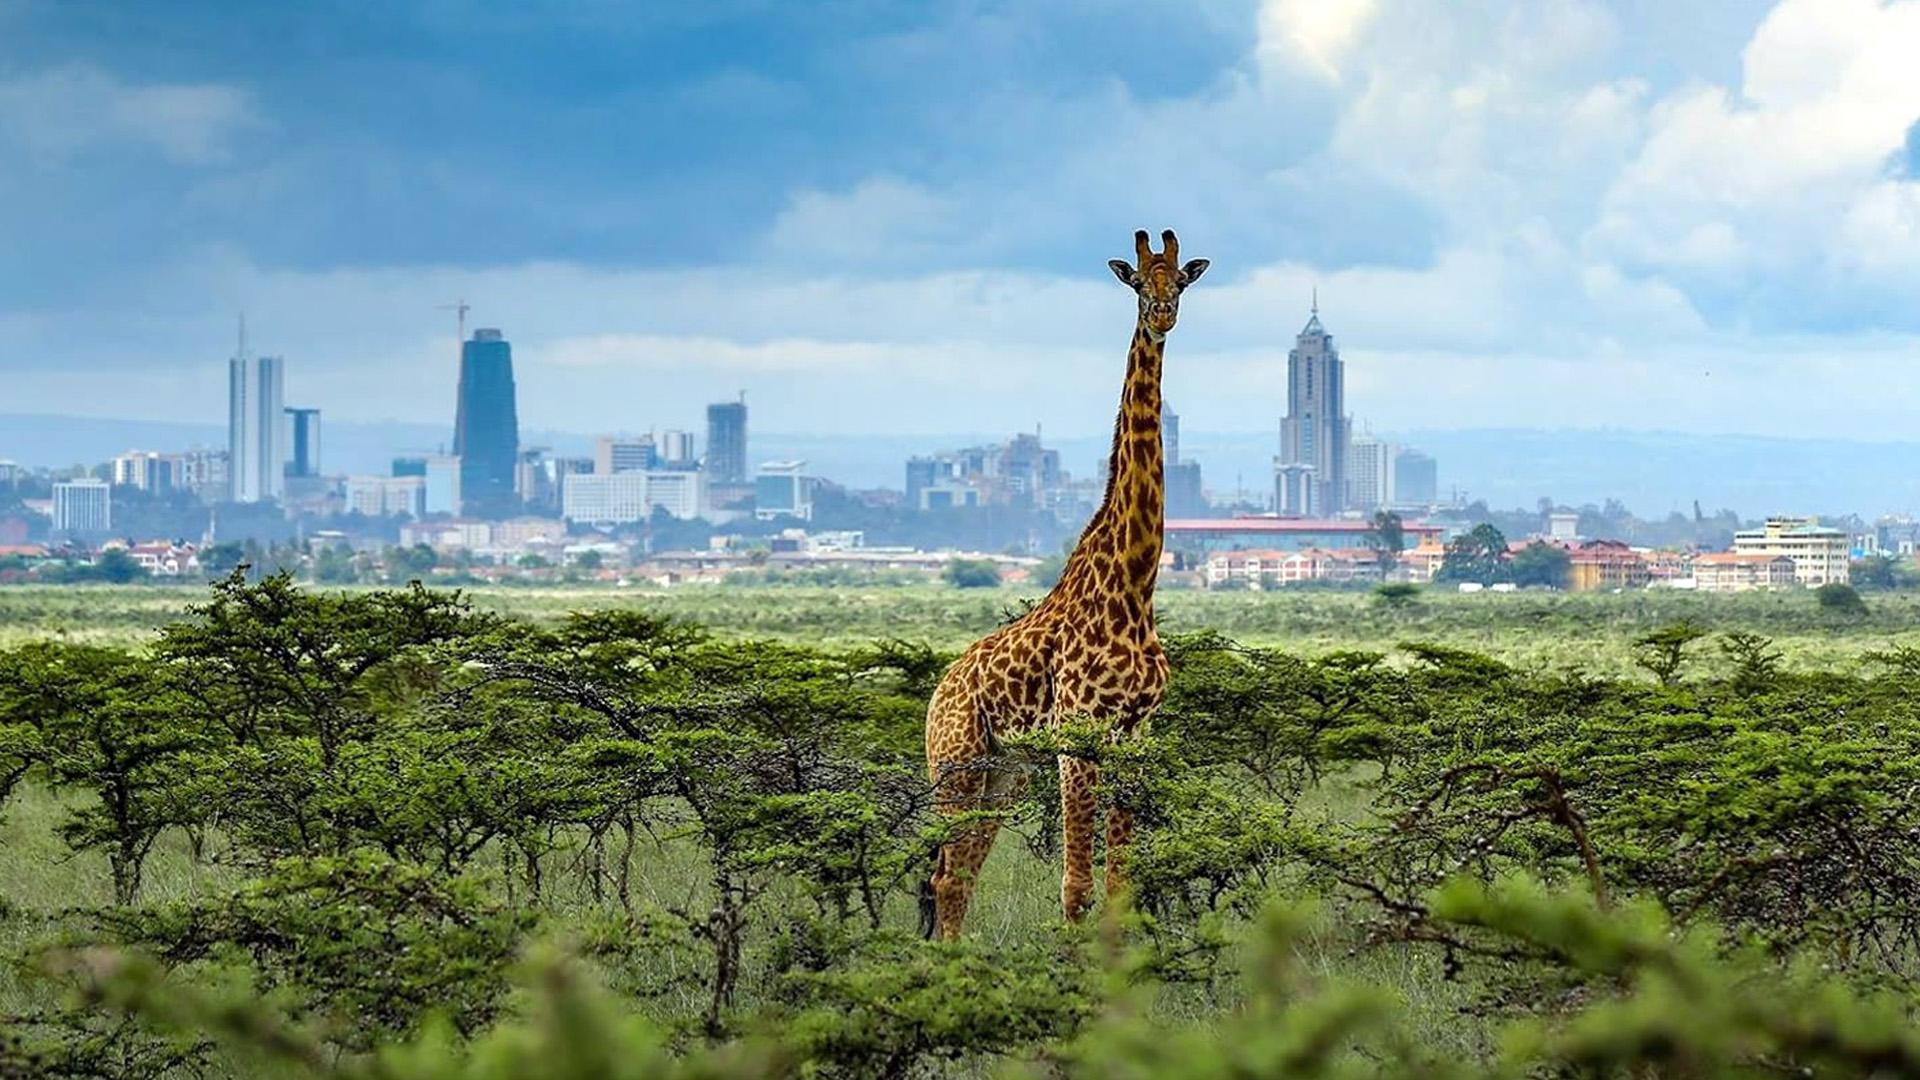
Kifungashio maalum chenye rangi mchanganyiko kijani pamoja na manjano kilichochapishwa maneno yasomekayo "mbegu za kifalume", na kuchora picha mfano wa mazao ikiashiria kuwa nikifungashio kilichohifadhi mbegu zinazotumika kwa ajili ya shughuli za kilimo.